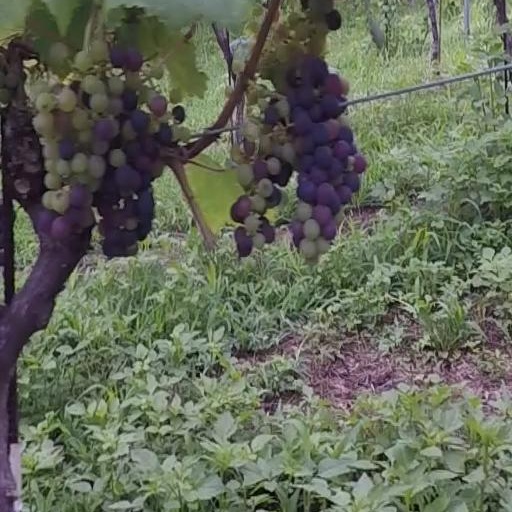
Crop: grape